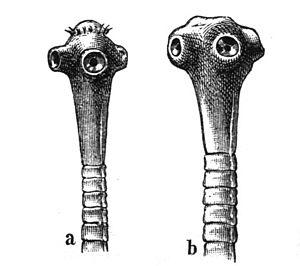
Tænia saginata est une espèce de ver plat de la classe des cestodes, parasite des bovidés et de l'homme. Il est appelé tænia inerme en raison de l'absence de crochets sur son scolex, tænia du bœuf ou encore ver solitaire.